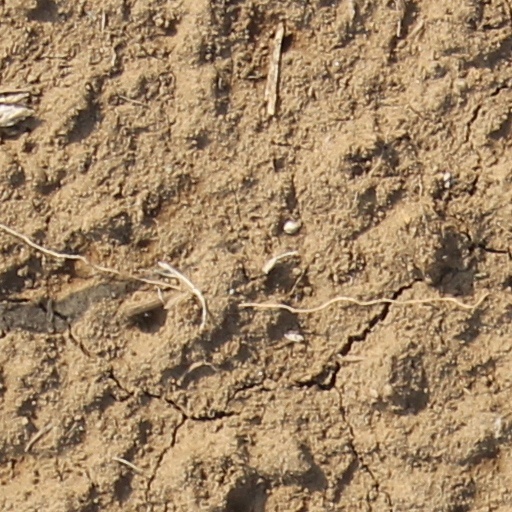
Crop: wheat